Lakeview, New Orleans

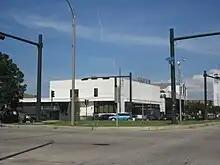
Robert E. Smith Branch Library

New Orleans Public Library serves Lakeview. The Robert E. Smith Branch Library is in a $4.6-million facility paid with bonds and recovery funds that opened in March 2012. The Smith Branch was the third of four libraries that reopened in a two-month period. It has of space. Its ribbon-cutting ceremony was on March 22 of that year. The branch is named after a person who donated money to the library. The grandson of the namesake, Robert Smith Lupo, financed additional features of the new 2012 library with a $5,000 donation given to the organization Friends of the Library. it has 17 computers and about 40,000 volumes of books.